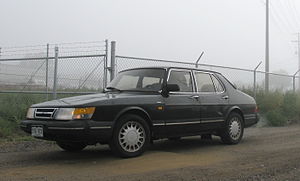
Saab 900 / 900 I (1978−1993) / Facelift
Saab 900 var en stor mellemklassebil fra den svenske bilfabrikant Saab Automobile, som i to generationer blev produceret mellem efteråret 1978 og starten af 1998. Bilen blev første gang præsenteret i 1978 som en videreudvikling af og efterfølger for Saab 99.